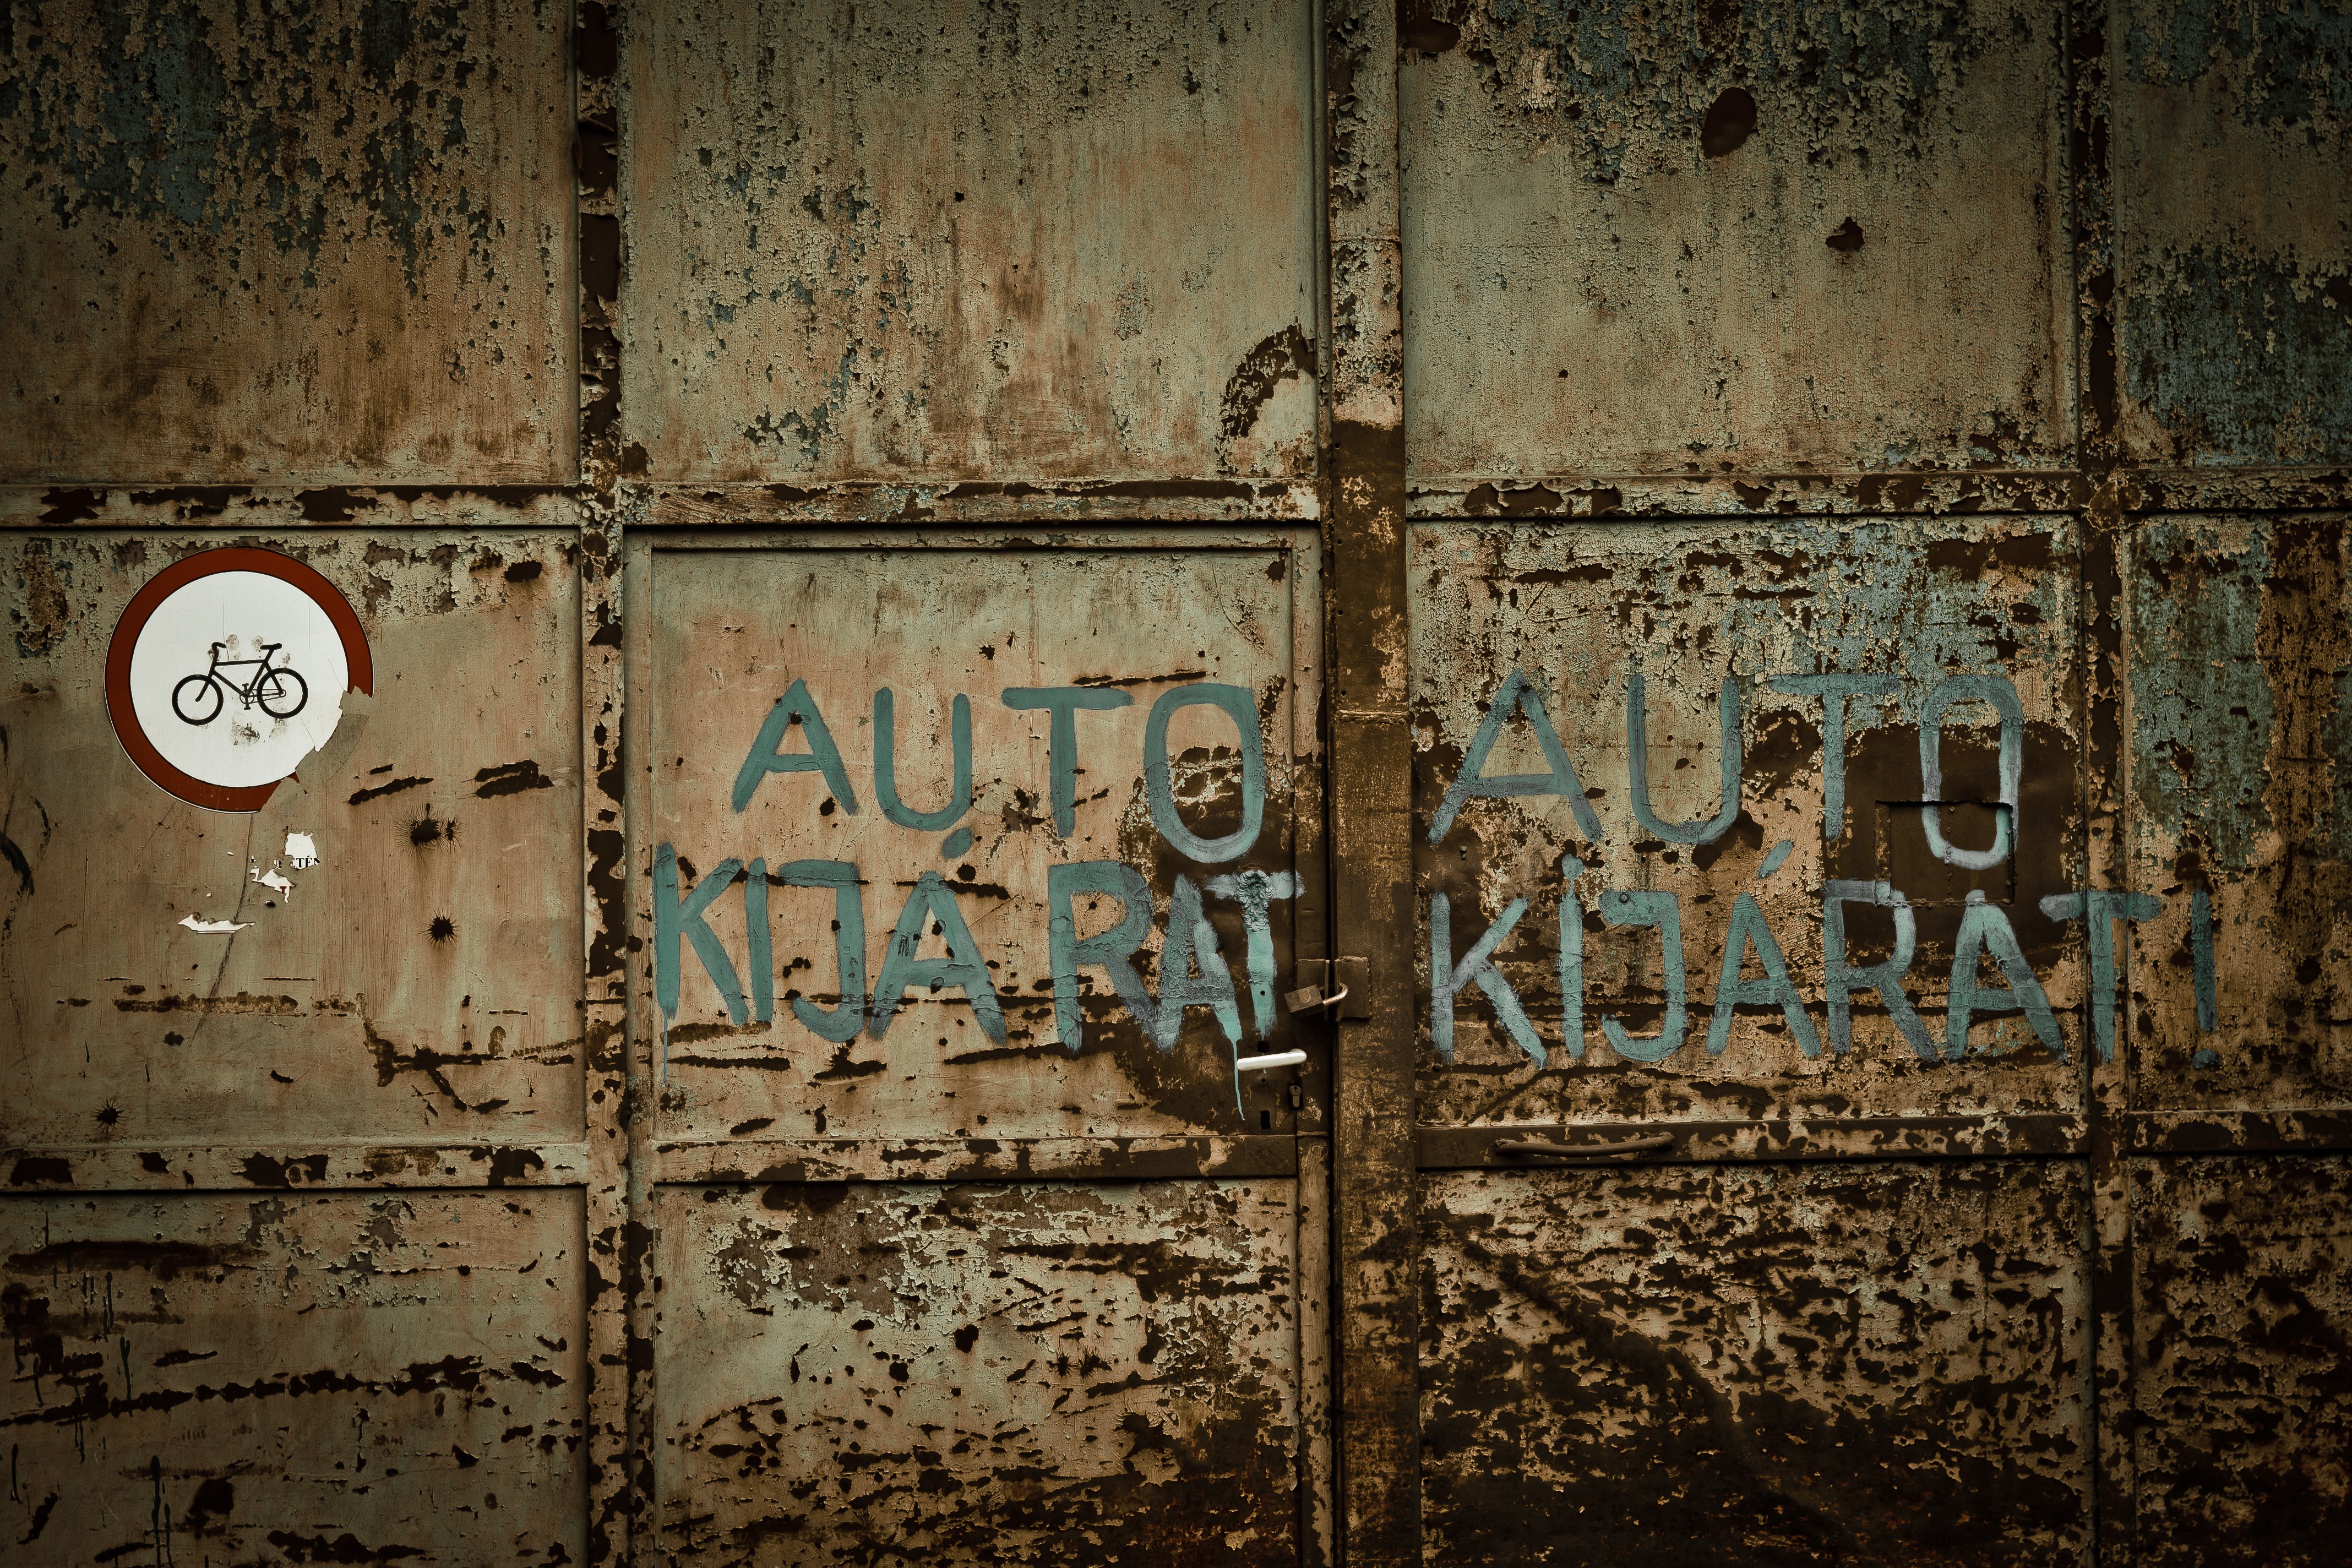
wood, texture, old, wall, rust, exit, color, garage, graffiti, door, painting, art, budapest, iron, modern art, urban area, ancient history